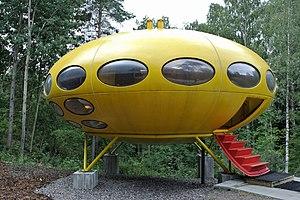
L'immeuble WG ou immeuble WeeGee est un bâtiment situé dans le quartier Tapiola à Espoo, en Finlande.